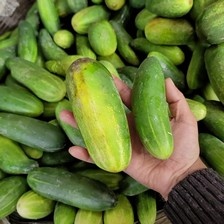
Label: cucumber